Second Boer War

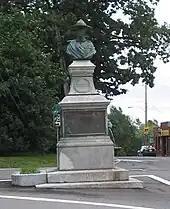
Harold Lothrop Borden – son of the National Minister of Defence and the most famous Canadian casualty of the war

The term "concentration camp" was used to describe camps operated by the British in South Africa during this conflict in the years 1900–1902, and the term grew in prominence during this period.